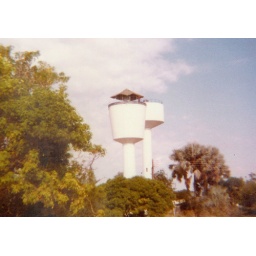
The water tower in Ondangwa